Johannes Evangelist Haller

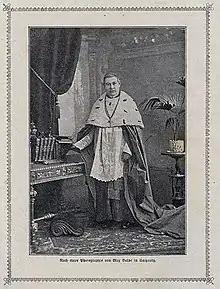
Cardinal Haller in 1895.

Johannes Evangelist Haller (30 April 1825 – 5 May 1900) was an Austrian-Hungarian prelate of the Catholic Church who was Archbishop of Salzburg from 1890 until his death. He was made a cardinal in 1896.